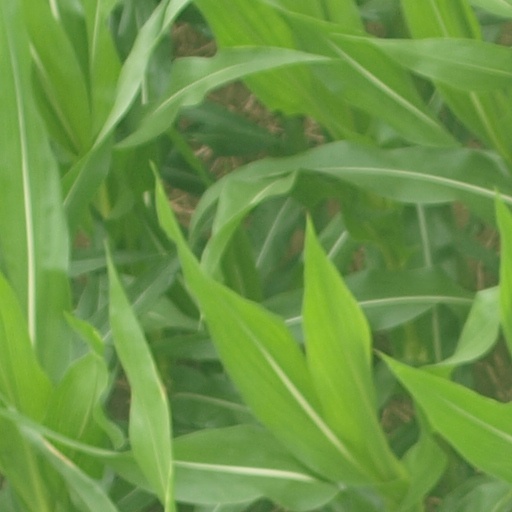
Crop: maize; corn